Horned grebe

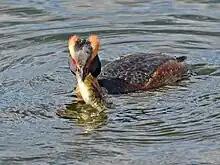
A Slavonian grebe "P. a. auritus" with a recently caught fish, Saint Petersburg, Russia

Horned grebes dive underwater using their large feet for agile manoeuvrability to feed on aquatic arthropods, fish and crustaceans. They will also catch airborne insects on the water's surface. Underwater they swallow or capture large prey and re-emerging at the surface to manipulate the fish headfirst. They usually feed solitarily or in small groups of up to five individuals. During the summer, aquatic and airborne arthropods are preferred, whereas winter selection favours fish and crustaceans.